2015 6 Hours of Silverstone

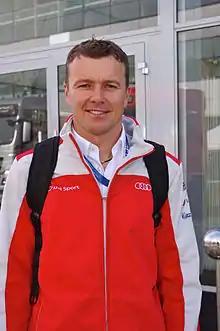
Marcel Fässler "(pictured in 2015)" helped achieve the No. 7 Audi's ninth overall win.

Duval's No. 8 Audi was forced into the pit lane after running onto grass, spending minutes and four laps to clean debris at the front of the car. Rigon caught his teammate Vilander and tried unsuccessfully to pass him on the outside at Village corner for the LMGTE Pro lead. A few minutes later, Rigon tried again, passed Vilander and pulled away. Jarvis in the No. 8 Audi saw some space to pass Poulsen's No. 50 Larbre Compétition Corvette at Becketts turn, but Poulsen turned to block Jarvis and the two collided. Poulsen continued after marshal assistance to extricate him from the gravel trap. Meanwhile, Jani relieved Dumas, and Fässler took over from Lotterer at their pit stops. The two LMGTE Pro AF Corse Ferraris started again to duel for the class lead. Bruni tried to overtake Calado at Brooklands corner but was unable to pass because Calado blocked him. On the next lap, Bruni tried again and was successful in passing Calado at the same corner.